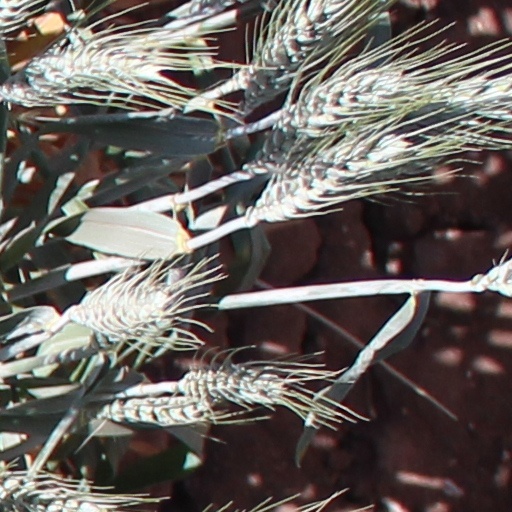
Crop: wheat